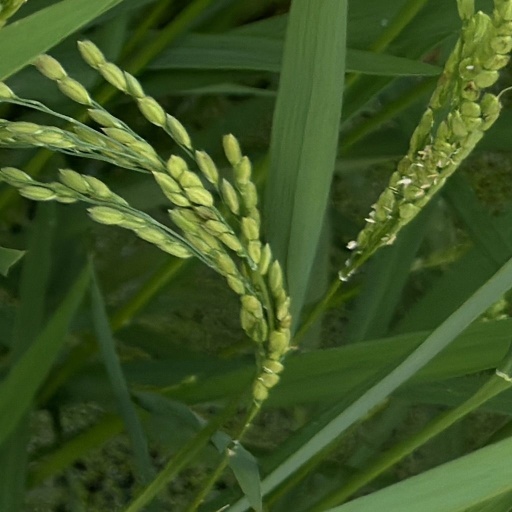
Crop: rice